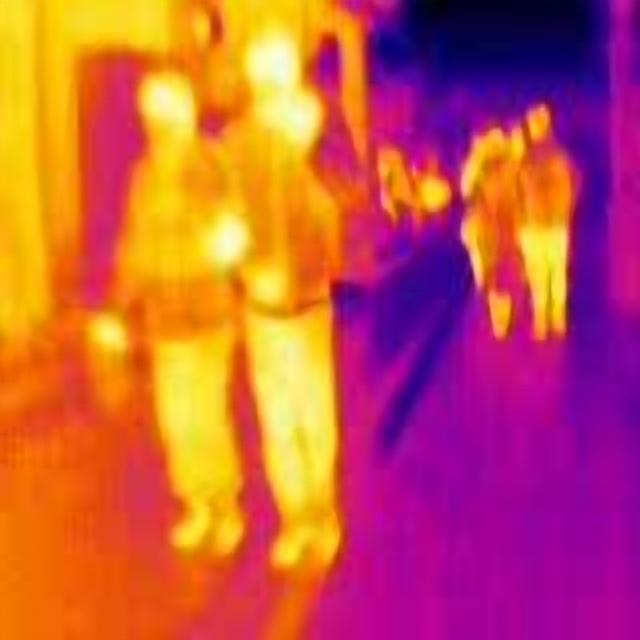
Detected objects:
label: person
label: person
label: person
label: person